Sofya Tyutyunina

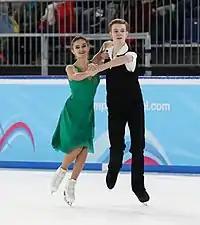
Tyutyunina/Shustitskiy at the 2020 Winter Youth Olympics

Tyutyunina/Shustitskiy received their first Junior Grand Prix assignments, their first international appearances since a fifth-place finish at the 2017 Santa Claus Cup. At their first event in Latvia, they were fourth after the rhythm dance but placed third in the free dance to move up to third overall, narrowly winning the bronze medal by 0.67 points over Canada's Natalie D'Alessandro / Bruce Waddell. Tyutyunina/Shustitskiy were the silver medalists at their second event, JGP Croatia, nearly 15 points behind champions Maria Kazakova / Georgy Reviya of Georgia, who had also placed ahead of them in Latvia. Their results qualified them as first alternates to the 2019–20 Junior Grand Prix Final.